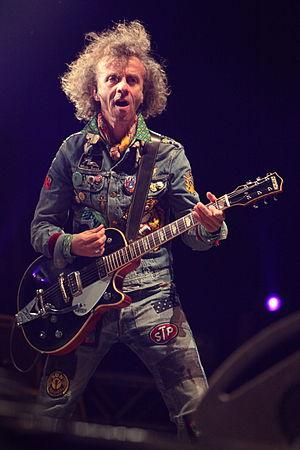
Les Wampas sont un groupe de rock alternatif et punk rock français, originaire de la région parisienne. Formé en 1983, le groupe repose essentiellement sur le chanteur Didier Wampas. La composition qui a beaucoup évolué depuis leurs débuts, comprend actuellement Jean-Michel Lejoux, Effello, Nicolas Schauer et Tony Truant.